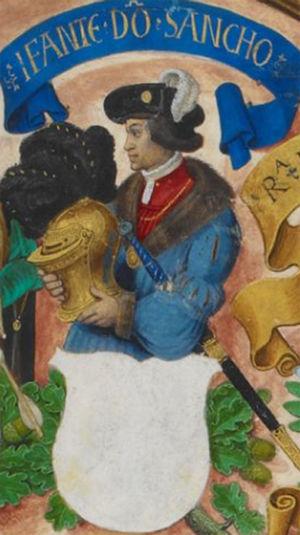
Sanche de Roussillon ou Sanche d'Aragon est un prince aragonais des XIIᵉ et XIIIᵉ siècles. Il fut comte de Cerdagne à partir de 1168, comte de Provence entre 1181 et 1185 et comte de Roussillon entre 1181 et 1212. On le connaît aussi sous les noms de Sanche de Roussillon, Sanche de Cerdagne ou même Sanche de Barcelone.